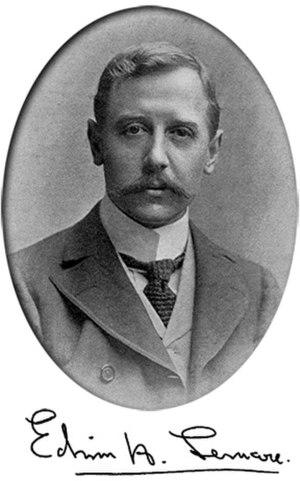
Edwin Henry Lemare est un organiste et compositeur anglais, surtout connu pour ses arrangements d'œuvres orchestrales à l'orgue.